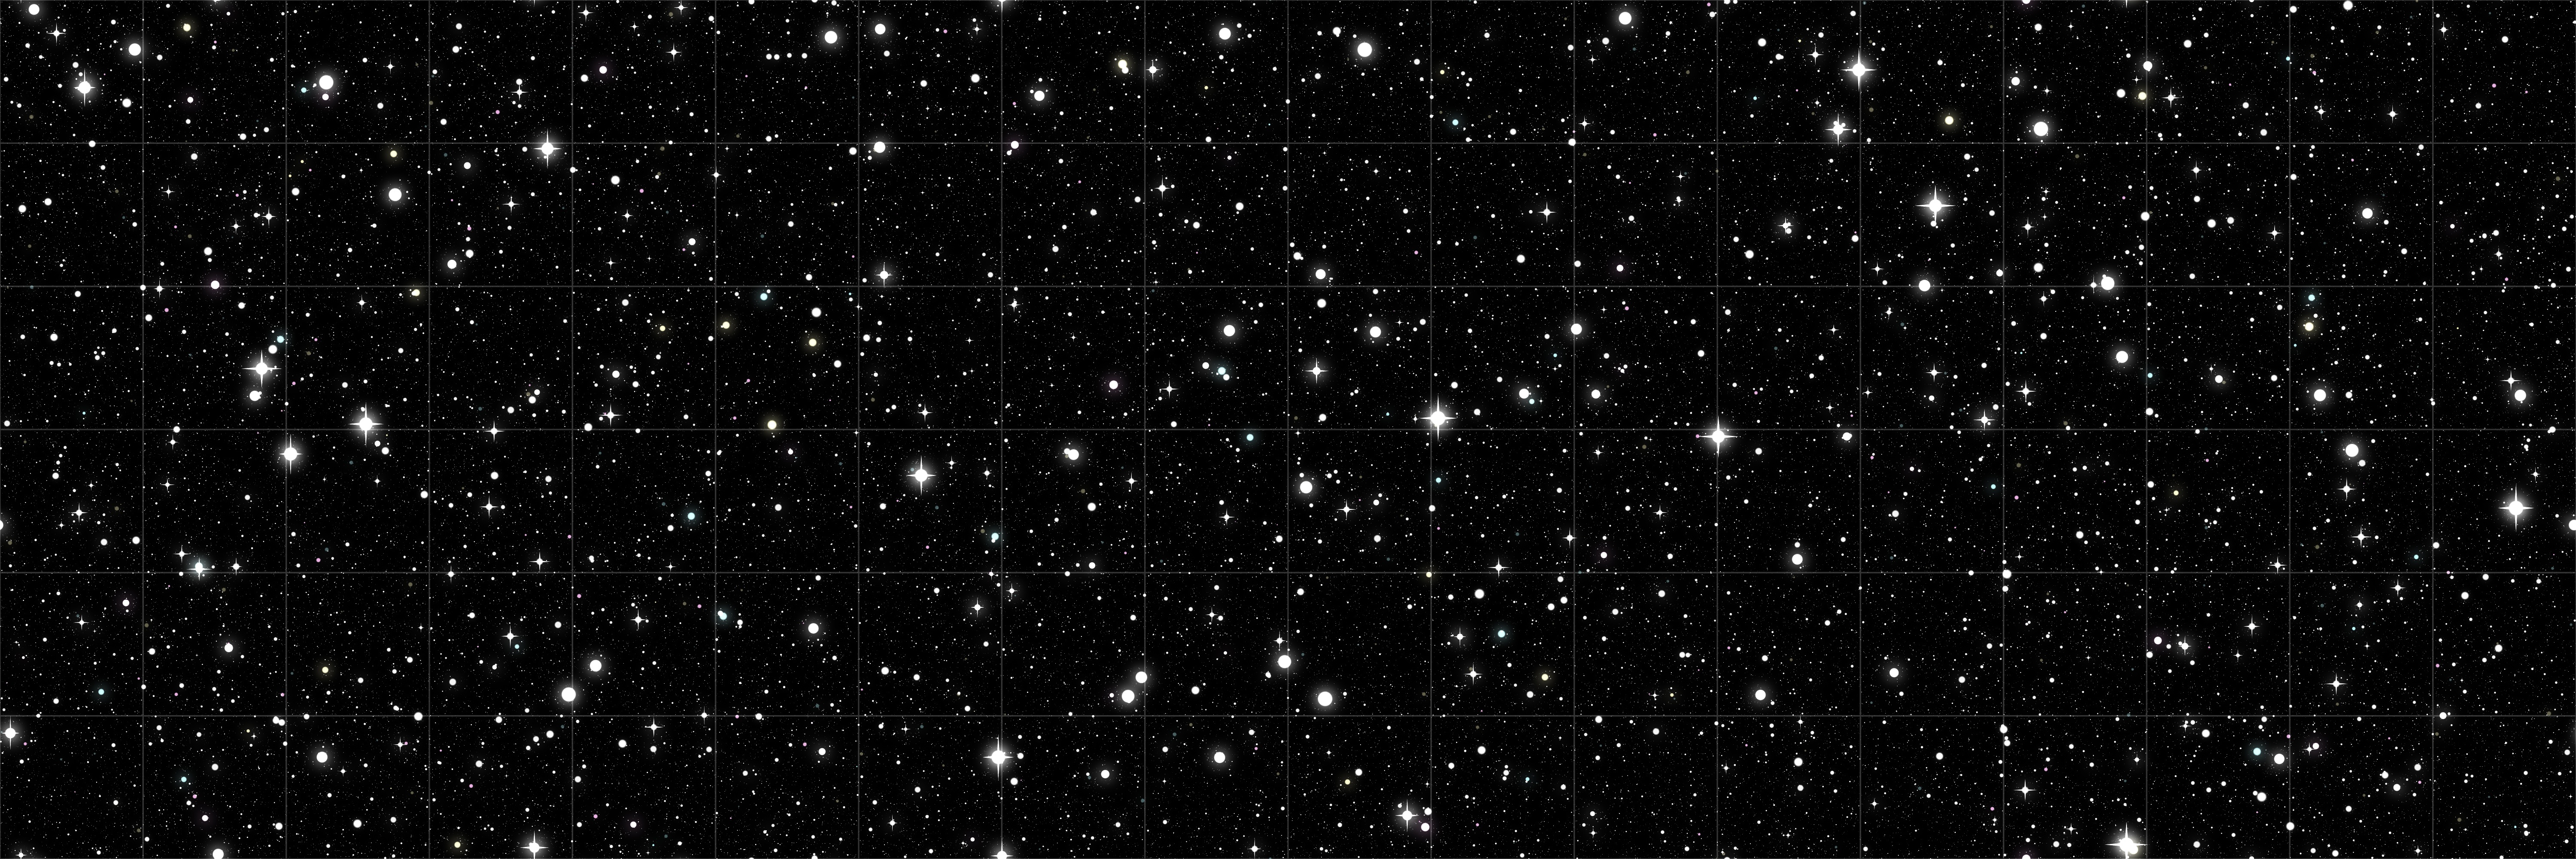
black and white, star, texture, line, constellation, banner, monochrome, circle, font, background, astronomy, stars, grid, astronomical object, monochrome photography